Saule Karibayeva

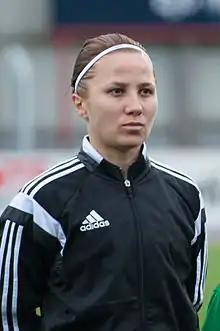
Saule Karibayeva 2016

Saule Maratovna Karibayeva ("Säule Kärıbaeva"; born 23 April 1987) is a Kazakhstani women's football striker currently playing for BIIK Shymkent in the Kazakhstani Championship. She has also played the Champions League with Alma KTZh, and she has been a member of the Kazakhstani national team since debuting at 17 in 2004.